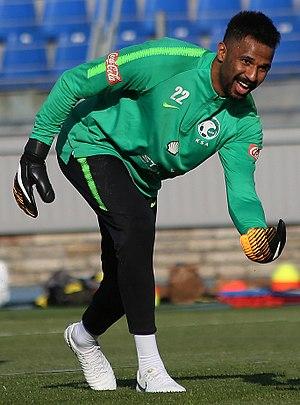
Mohammed Al-Owais, né le 10 octobre 1991 à Al-Qadarif au Soudan, est un footballeur international saoudien. Il évolue avec le club d'Al-Ahli Saudi FC au poste de gardien de but.